Dorothy Cowser Yancy

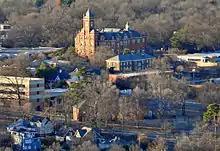
Skyline view of Johnson C. Smith University where the Dorothy Cowser Yancy Hall is located.

Yancy received the Honorary Alumni Award by the Georgia Tech Alumni Association in 2011. In 2013, she received the Dr. Dorothy I. Height Leadership Award and was listed in the Hall of Fame in Education in "The Atlanta Tribune". The following year she received the Co-Founders Links Award of the 39th Links Assembly. In 2015, WSB-TV recognized her as "a pioneer in higher education". That same year, an information technology building at JCSU was named after her. During a CIAA tournament in 2018, Yancy was recognized by CIAA commissioner, Katrice A. Albert, for her contributions to education and the community.